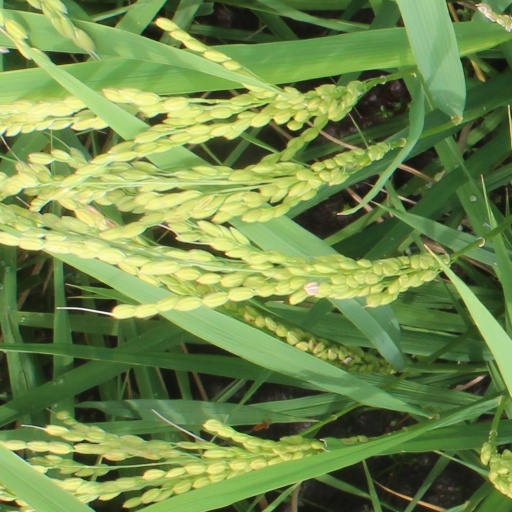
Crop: rice